Lincoln Park, San Diego

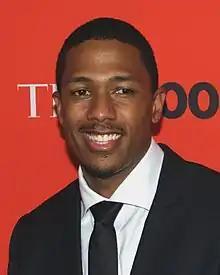
Lincoln Park native, Nick Cannon at the 2010 Time 100 Gala

In 2010, Lincoln Park along with nearby Southeast San Diego neighborhood, Logan Heights, were featured on The History Channel's "Gangland" television series. The Lincoln Park Bloods were featured on the Season 7 episode titled, "Vendetta of Blood" which first aired on May 14, 2010.